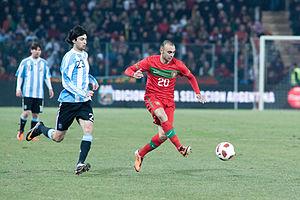
Portugal – Argentine, Genève, 9 février 2011 The making of this document was supported by Wikimedia CH. (Submit your project!) For all the files concerned, please see the category Supported by Wikimedia CH. العربية
Javier Pastore, né le 20 juin 1989 à Córdoba, est un footballeur international argentin, qui évolue au poste de milieu offensif à l'AS Rome. Il est surnommé « El Flaco » en raison de sa silhouette élancée.